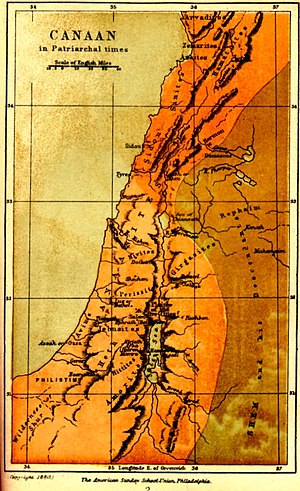
Kana'an
Kort fra ca. 1880, med Kana'ans land vest for Jordan-floden
Kana'an var i gammel tid et navn på landet vest for Jordan-floden, senere stort set det samme som landområdet kendt som Israel. Navnet Kana'an er kendt fra egyptiske kilder, og landet var nogle gange underlagt oldtidens Egypten. Landets indbyggere kaldes kana'anæere eller kana'anitter.